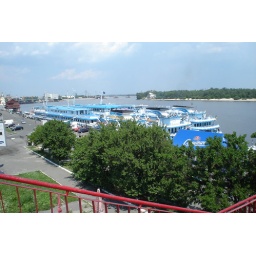
Some boats on the river in Kiev